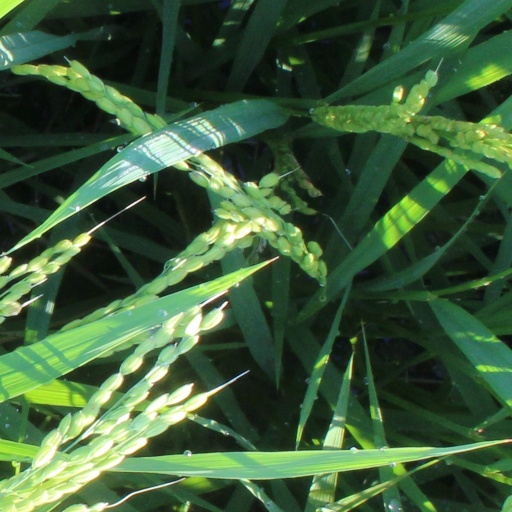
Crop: rice